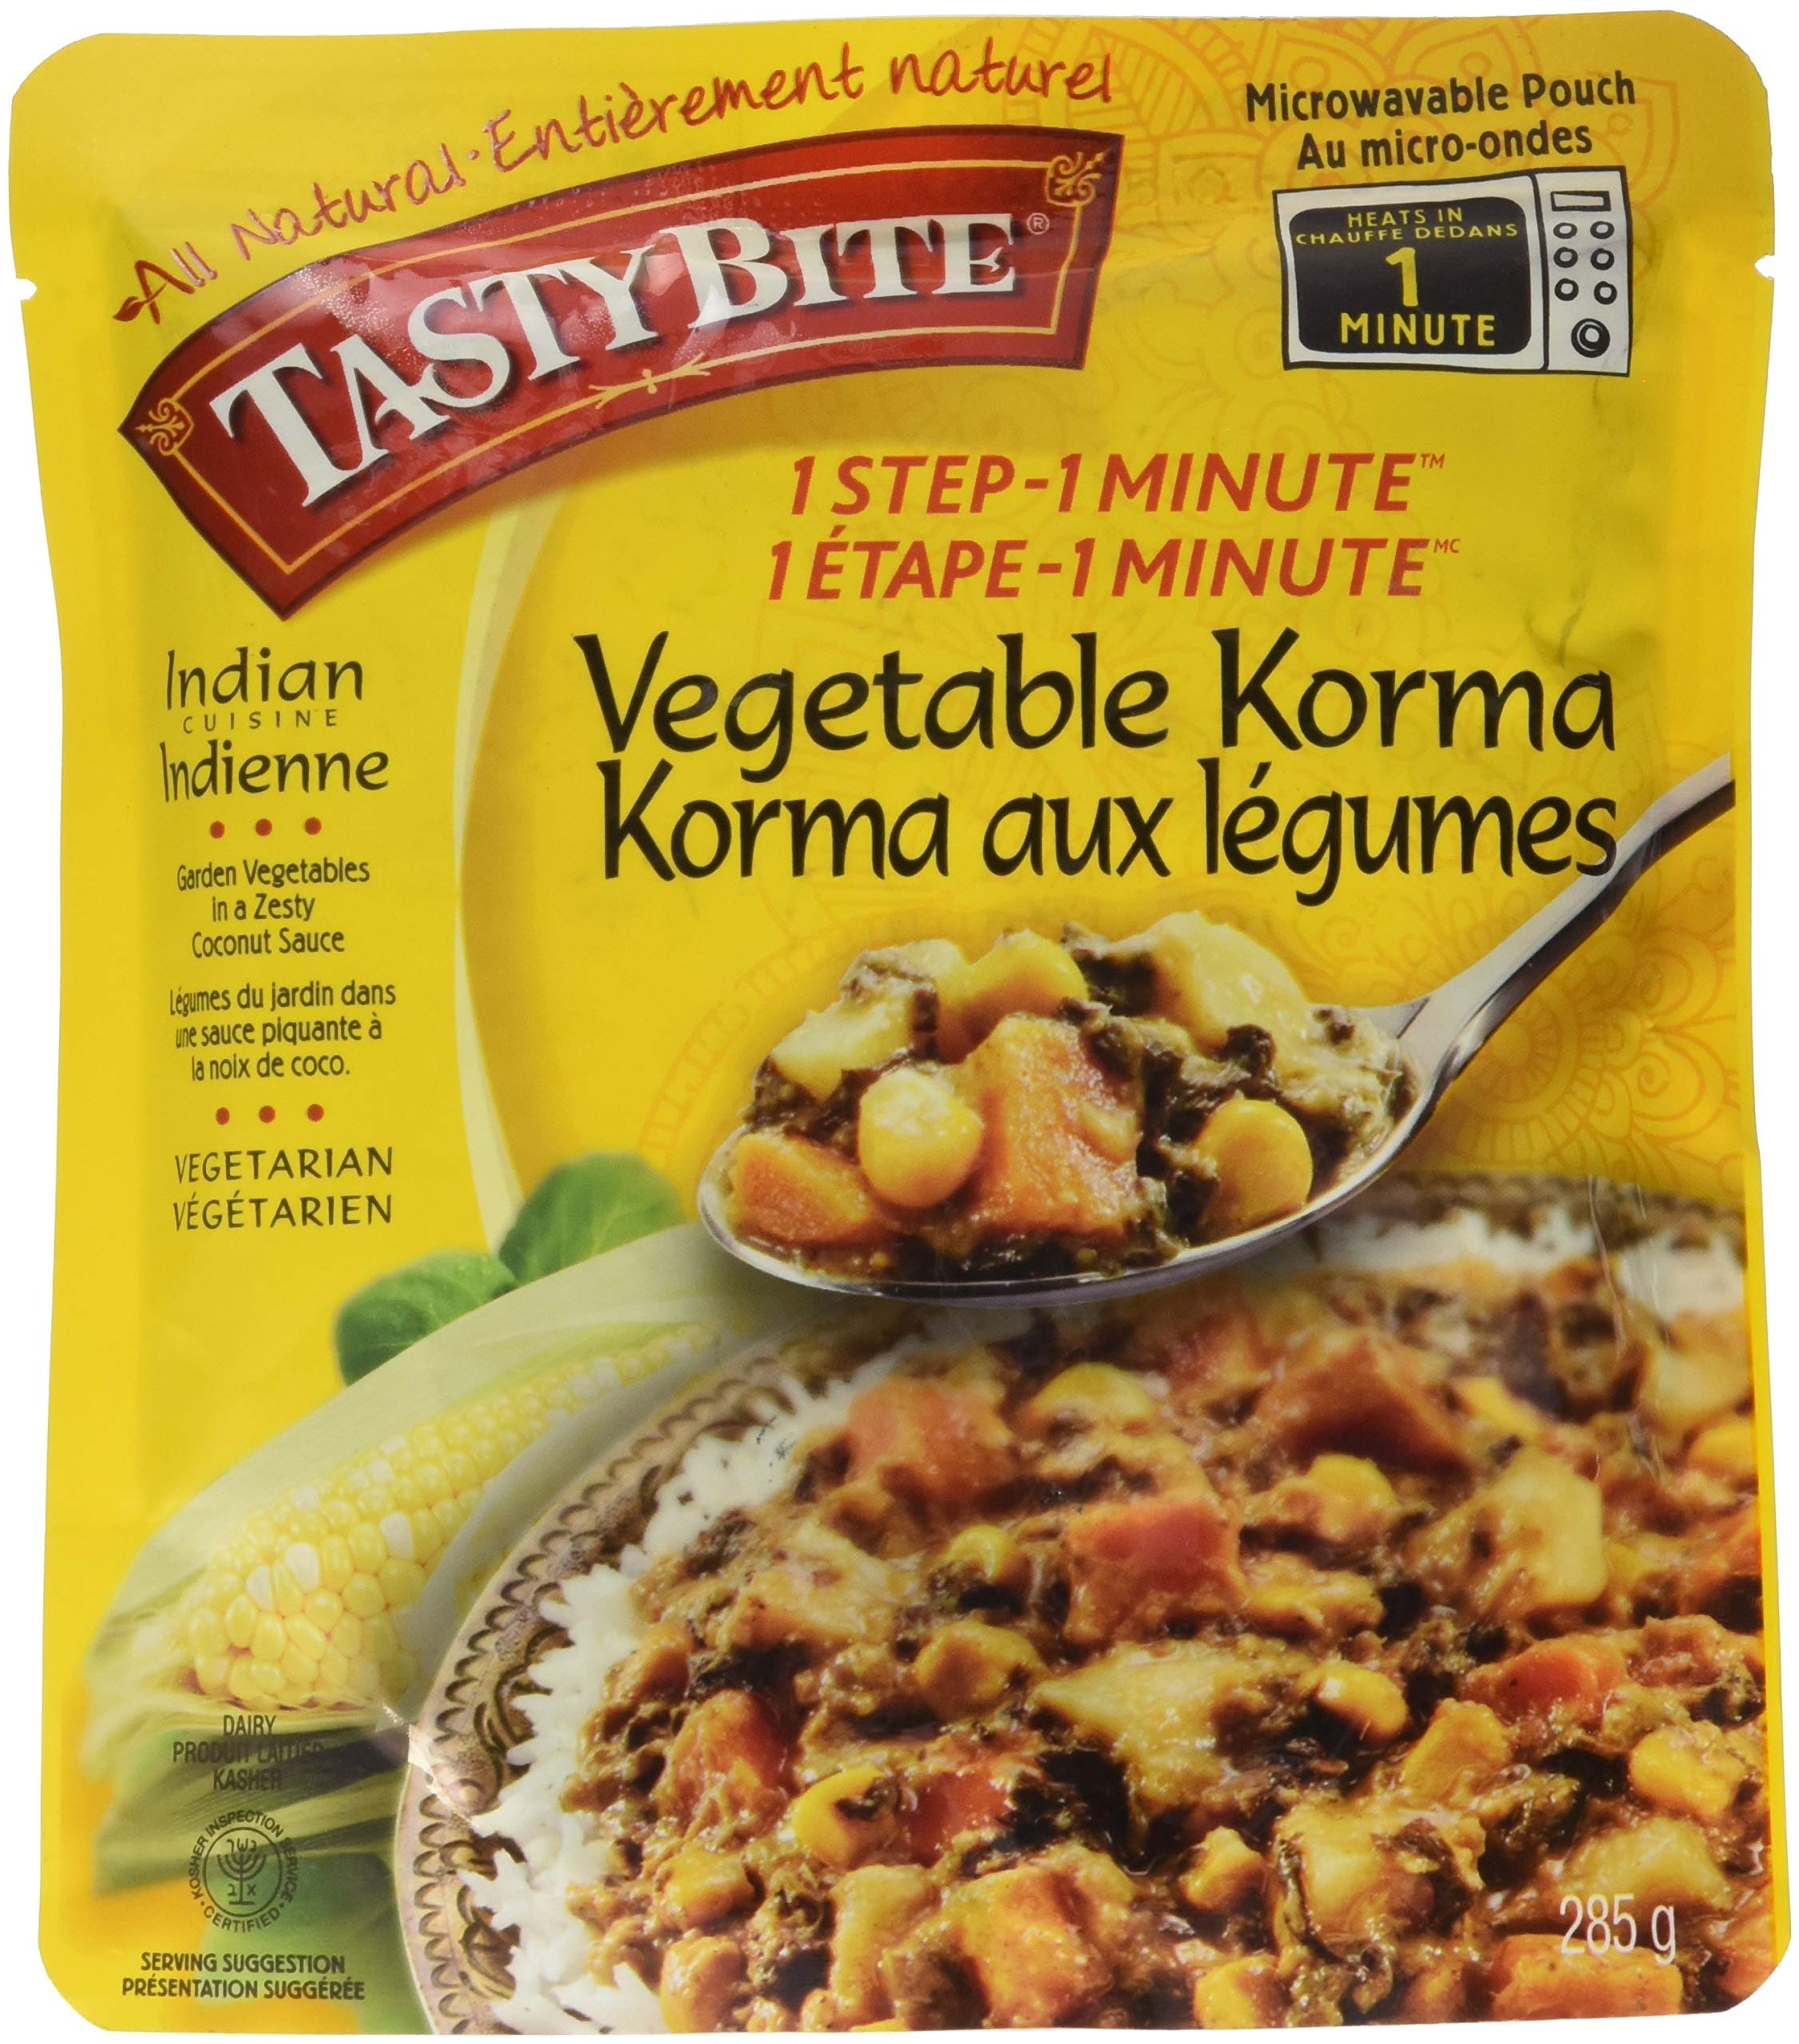
Item Name: Tasty Bite Vegetable Korma Entree 10 Oz PACK OF 6
Bullet Point 1: Gluten Free
Bullet Point 2: Kosher
Product Description: Save on tasty bite 6x 10 oz vegetable korma entree a popular indian restaurant dish with vegetables in an aromatic curry sauce. : gluten free kosher(note: this product description is informational only. Always check the actual product label in your possession for the most accurate ingredient information before use. For any health or dietary related matter always consult your doctor before use.)
Value: 60.0
Unit: OZ

Price: 4.99